Silvertown

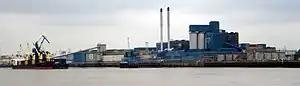
Tate & Lyle Silvertown sugar refinery

The Silvertown Partnership were selected as the development partner to take forward the regeneration of the site. Their plan was to develop the site with homes, restaurants, commercial buildings, local convenience retail facilities, and significant public realm for community use. They predicted that it would provide up to 20,700 new jobs, up to 3,000 homes and contribute £260m each year of gross value to the London economy. The redevelopment is planned to include the restoration of former flour factory Millennium Mills.